Barcombe

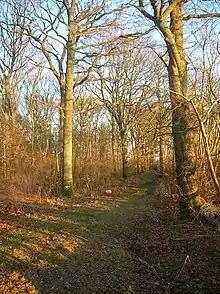
Blunts Wood

Blunt's Wood is on the very west of the parish and southwest of Bird's Hole Wood. It has Beech and coppice shrubs, but has suffered from much replanting of conifers. In the early spring months woodland floor is covered in Bluebells.